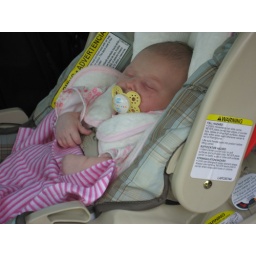
Sophia in car seat